Beautiful Boxer

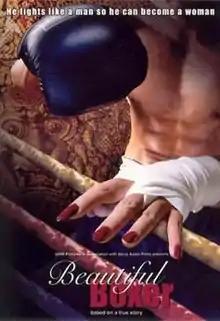
Promotional release poster

Beautiful Boxer is a 2003 Thai biographical sports film produced, directed and co-written by Ekachai Uekrongtham. It tells the life story of Parinya Charoenphol (a.k.a. Nong Toom), a famous kathoey, Muay Thai fighter, actress and model. Charoenphol was portrayed by male kickboxer Asanee Suwan.